Étienne Colaud

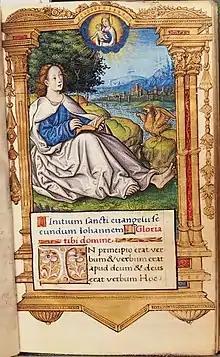

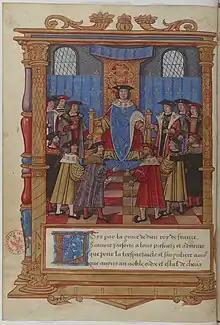

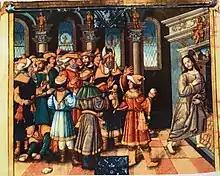

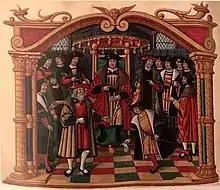

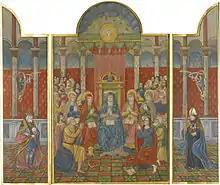

Based on the list created in 2011 by Marie-Blanche Cousseau, there are approximately twenty books in which the illustrations can be attributed to Colaud. The list is remarkably diverse, including not just Books of hours (still a mainstream element in the portfolios of manuscript illuminators in mainland western and central Europe during this period), but also books of liturgy and other religious books, and indeed some secular works. In addition to working with traditional manuscript publications, he contributed illuminated illustrations in high-end prestigious printed books produced for those highest echelons of society, bishops and secular lords alike.